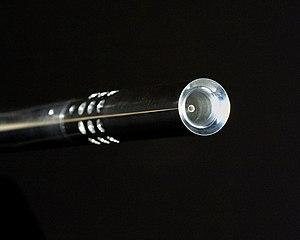
La sonde de Kiel est une évolution du Tube de Pitot. Il s'agit d'un outil de mesure de la pression totale.